Stimulation

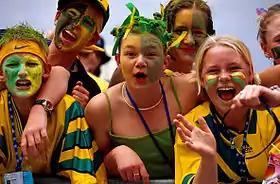
Excited audience members in Australia

Stimulation is the encouragement of development or the cause of activity in general. For example, "The press provides stimulation of political discourse." An interesting or fun activity can be described as "stimulating", regardless of its physical effects on senses. "Stimulate" means to act as a stimulus to; "stimulus" means something that rouses the recipient to activity; "stimuli" is the plural of "stimulus".